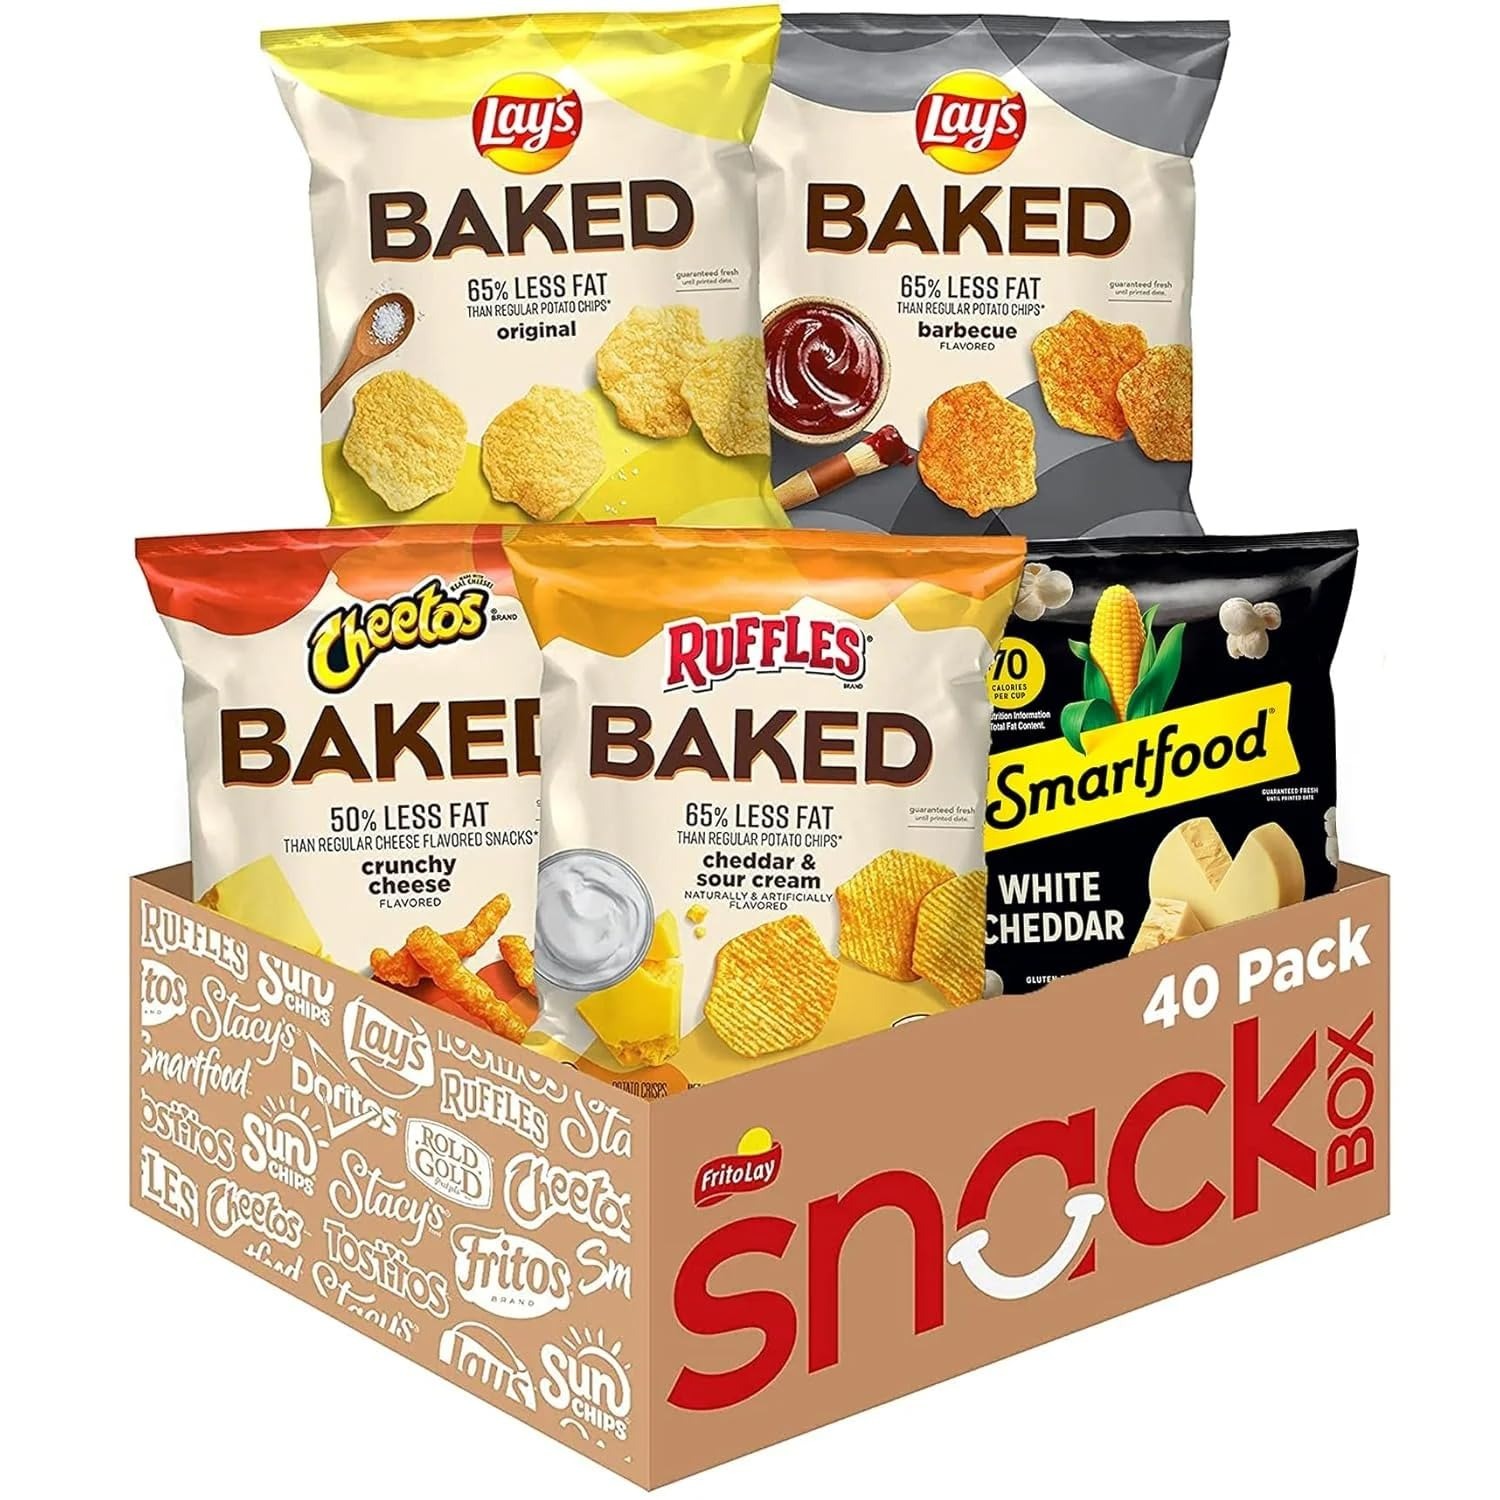
Item Name: Frito Lay Baked & Popped Mix Variety Pack, (Pack of 40)
Bullet Point 1: Includes 40 single serve bags: (10) Baked Cheetos Crunchy, (7) Baked Lay's Classic, (8) Baked Lay's Barbecue, (8) Baked Ruffles Cheddar Sour Cream, and (7) Smartfood White Cheddar Popcorn
Bullet Point 2: Mindful snacks the whole family will enjoy, complement a wholesome lunch at home or on-the-go
Bullet Point 3: Oven baked snacks have 65 percent less fat than regular potato chips and 50 percent less fat than regular cheese flavored snacks. State of Readiness: Ready to Eat
Bullet Point 4: Oven baked Cheetos Crunchy, oven baked Lay's Classic, and Smarfood White Cheddar Popcorn are Gluten-Free snacks
Value: 32.375
Unit: Ounce

Price: 21.86